7th Military Region (Yemen)

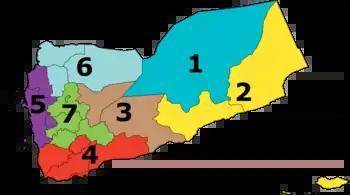
Military Regions of Yemen

The 7th Military Region is a military region of Armed Forces of Yemen. Its headquarters is in Dhamar Governorate.